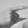
ASL letter: G